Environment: lab
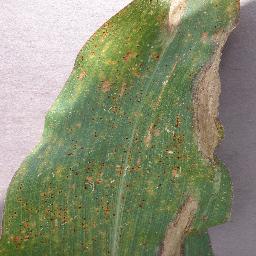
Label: northern_corn_leaf_blight